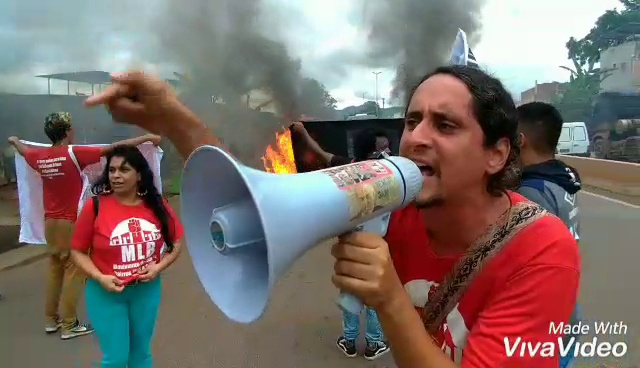
Fire: yes
Smoke: yes